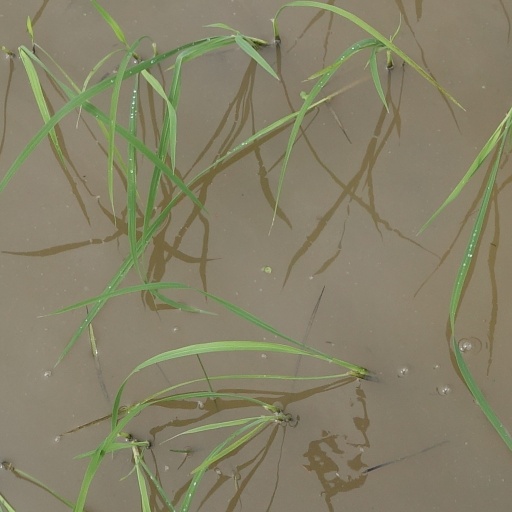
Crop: rice